T. R. A. Thumboo Chetty

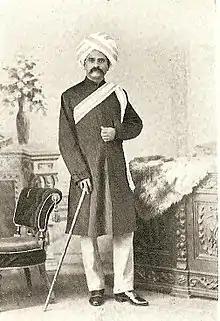
Mr. Thumboo Chetty as District and Sessions Judge, Nundidroog Division

Trichinopoly Rayalu Arakiaswamy Thumboo Chetty (April 1837 – 19 June 1907) was an Indian lawyer, administrator, and statesman who was the acting dewan of Mysore and later the first Indian-born chief judge of the Chief Court of Mysore (now High Court of Karnataka).